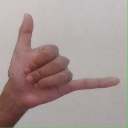
अक्षर: द